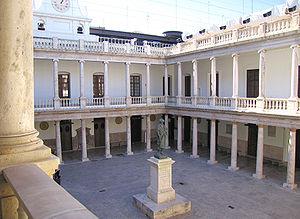
L'université de Valence fut fondée en 1499 sous le nom de Estudi General. Elle est l'une des plus anciennes universités d'Espagne.